Crystal River (Florida)

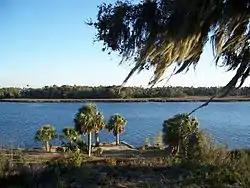
View of Crystal River from the top of the temple mound in Crystal River Archaeological State Park

Crystal River is a river in Citrus County, Florida, flowing into the Gulf of Mexico. It is just seven miles (eleven kilometers) long, and has a drainage basin of five square miles (thirteen square kilometers), joining Kings Bay to the Gulf of Mexico. The river's significance is in the thirty natural springs that add an average of 300 million gallons (1,135 million liters) of warm water to the river every day. These springs include Three Sisters Springs.